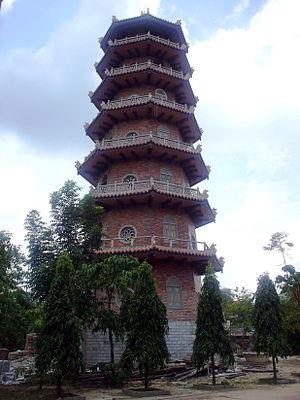
L'Ensemble de monuments de Huế désigne l'ensemble des monuments de cette ville inscrit au patrimoine mondial de l'UNESCO en 1993. Il comprend principalement la Citadelle, à l'intérieur de celle-ci, la Cité impériale et encore à l'intérieur de celle-ci, la Cité pourpre interdite et quelques autres bâtiments en ville ou dans sa proximité immédiate, en relation avec la Cité impériale.